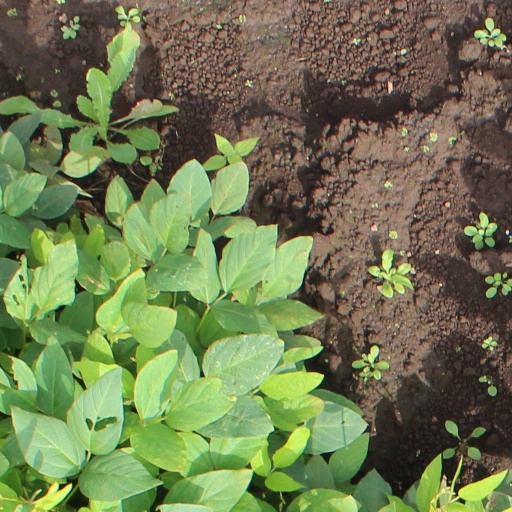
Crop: soybean